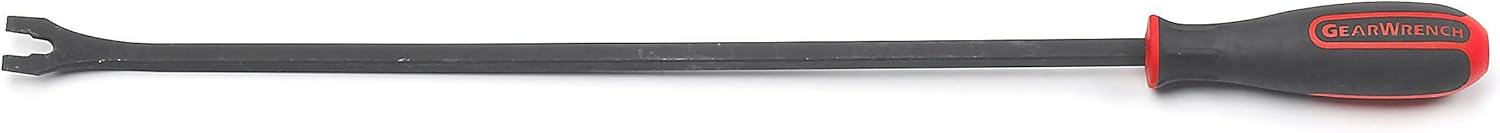
GEARWRENCH 20" Door Panel Remover - 84061
Category: Tools & Home Improvement
High quality product. Color: Black. Manufactured in Taiwan.
Features: Color: Black | High quality product | Manufactured in Taiwan | Included components: SD Tool Set